Vildanden (airline)

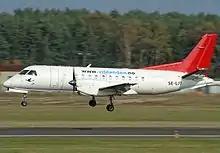
Saab 340 operated by Avitrans in 2007

During the winter of 2008–09, Vildanden was forced to land at Sandefjord Airport 50 times due to weather closing Geiteryggen. In March, Widerøe started a marketing campaign to attract people from Grenland to use their routes at Torp. Local Liberal Party politician Gustav Søvde stated that he was opposed to Widerøe advertising in the Telemark press for their services. At the same time, Asbjørn Anthonisen, previous chief of operations in Malmö Aviation, was hired as new CEO.